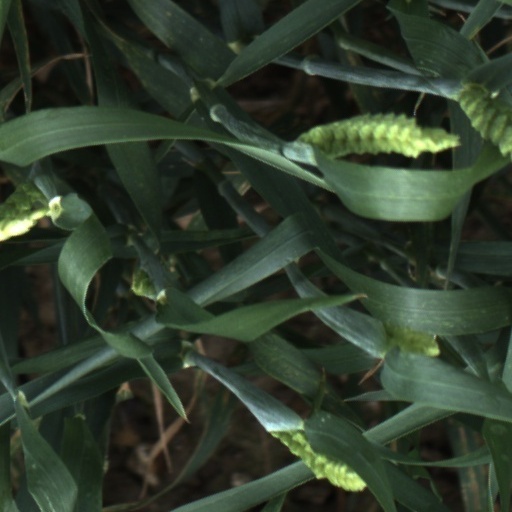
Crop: wheat